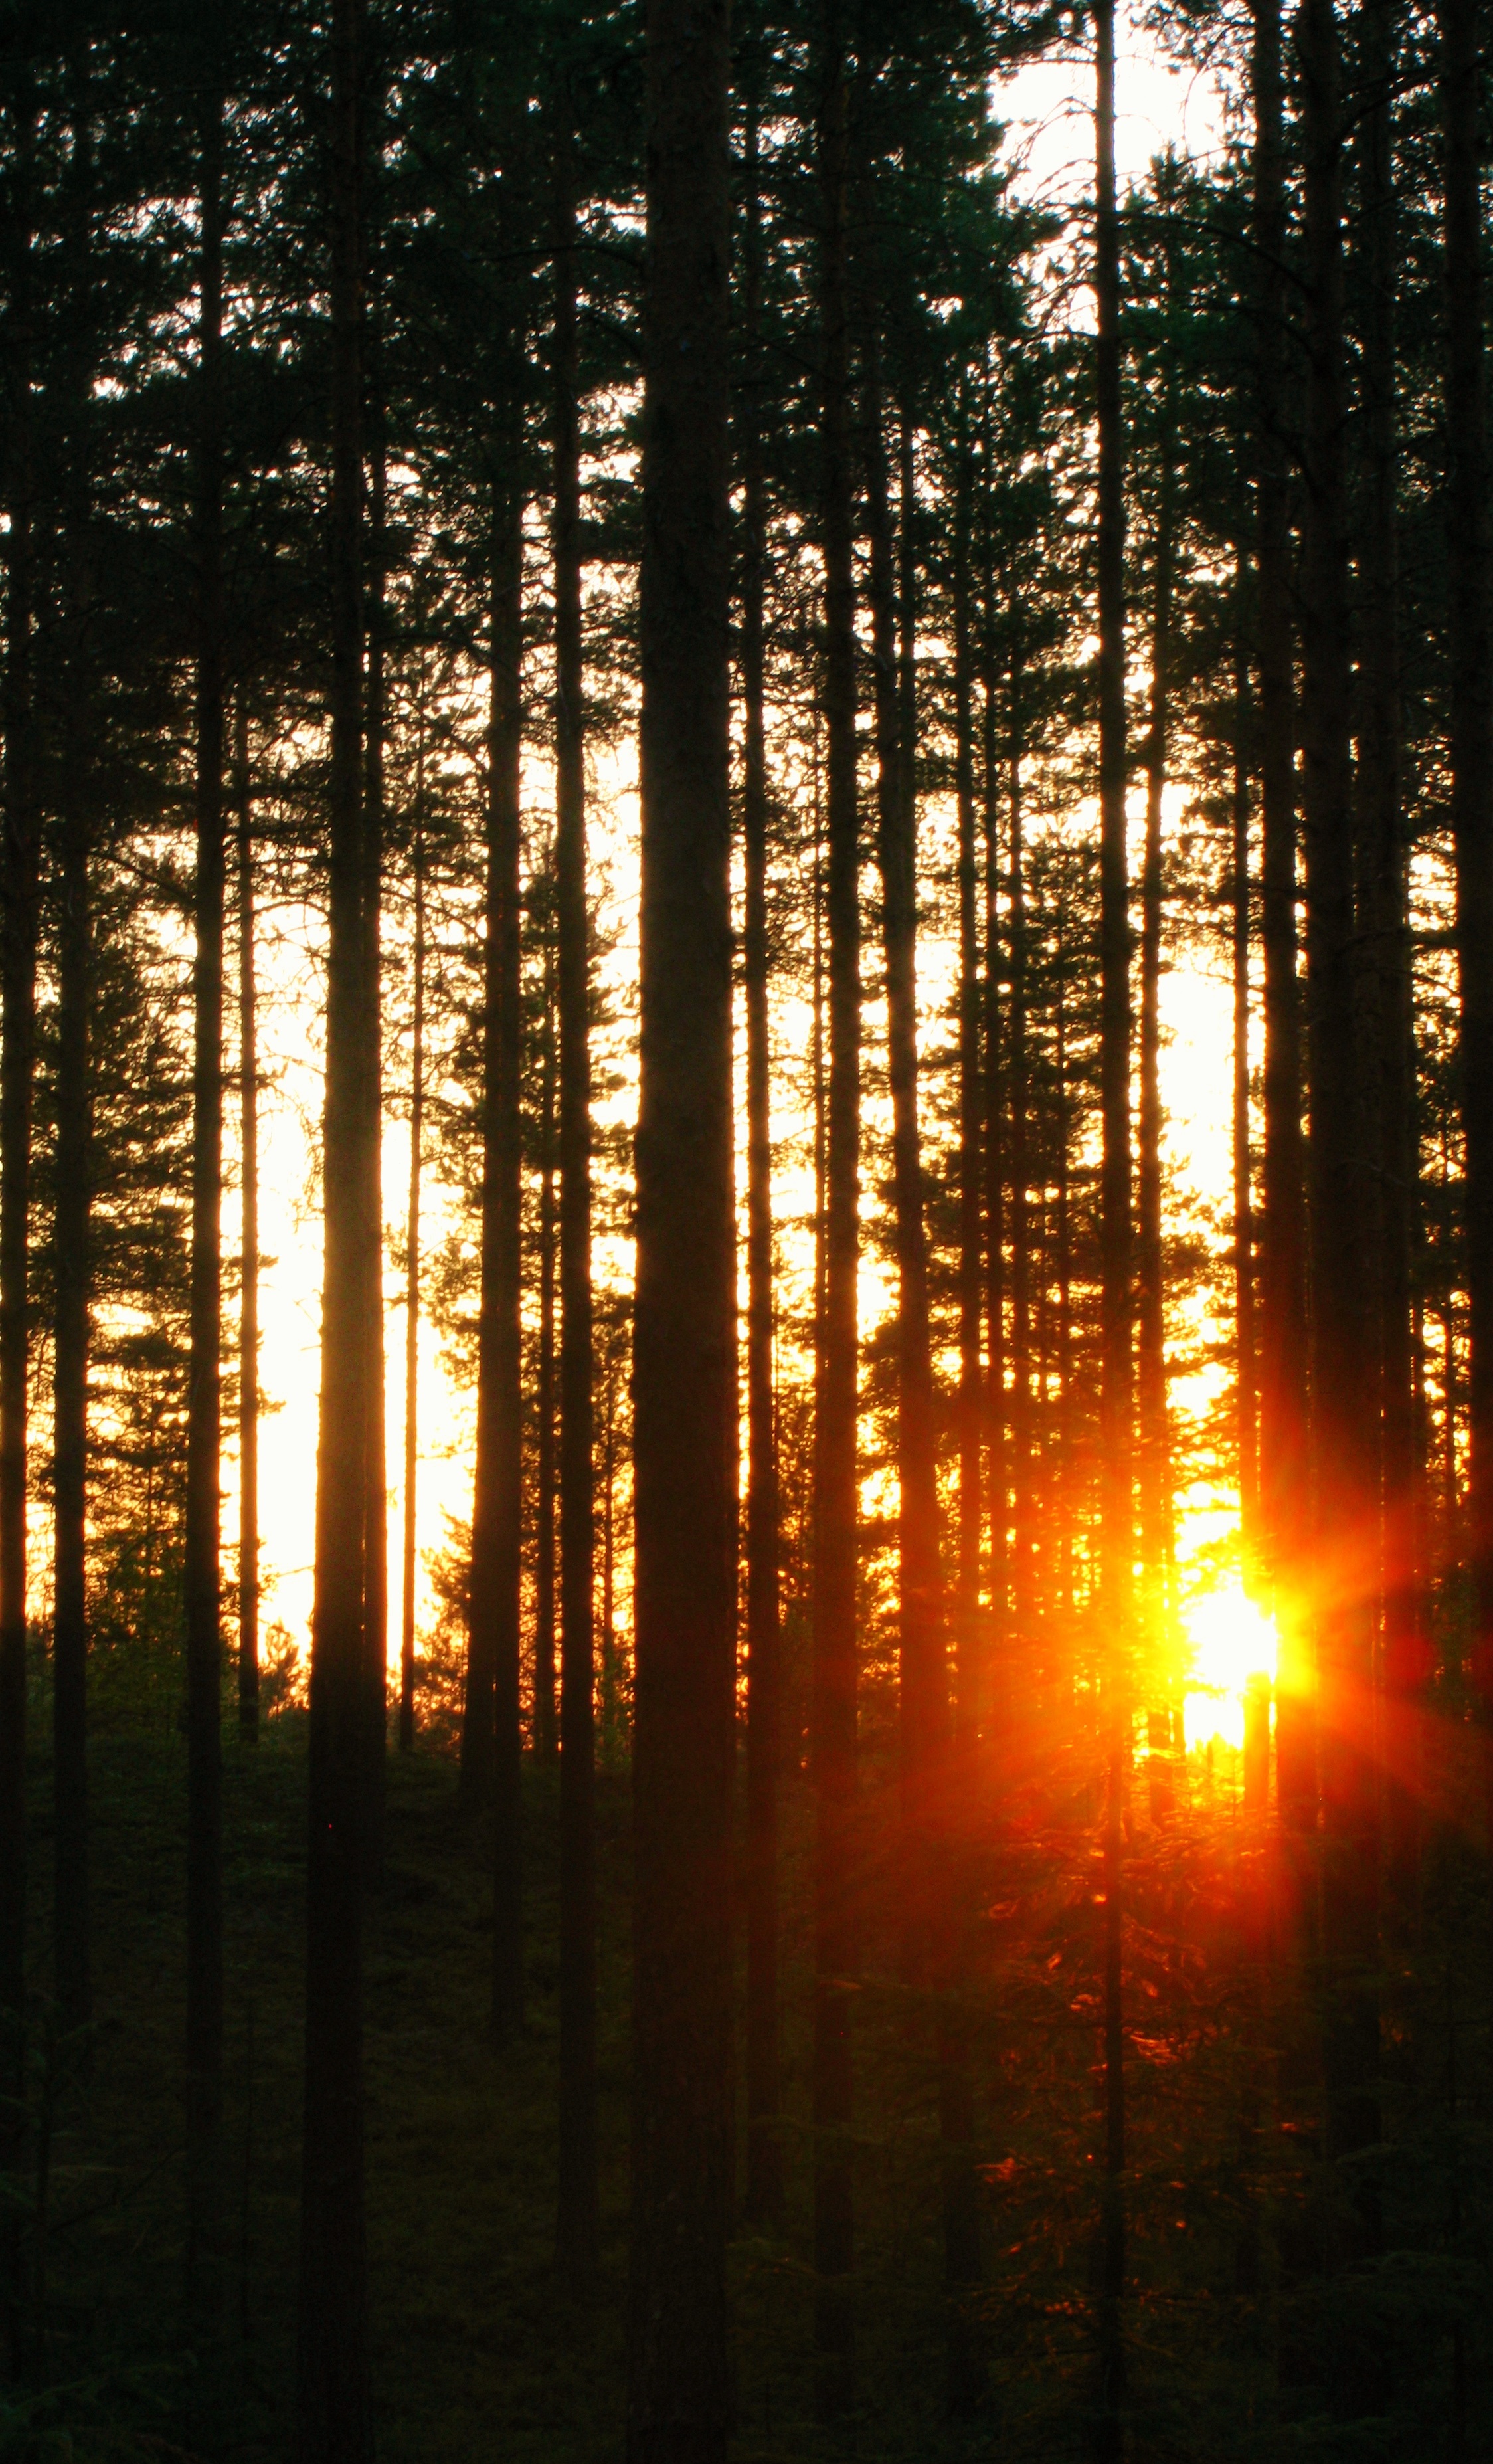
tree, nature, forest, branch, light, plant, sky, sun, sunrise, sunset, night, sunlight, morning, dawn, summer, dark, evening, orange, reflection, darkness, yellow, trees, habitat, atmospheric phenomenon, woody plant